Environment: real
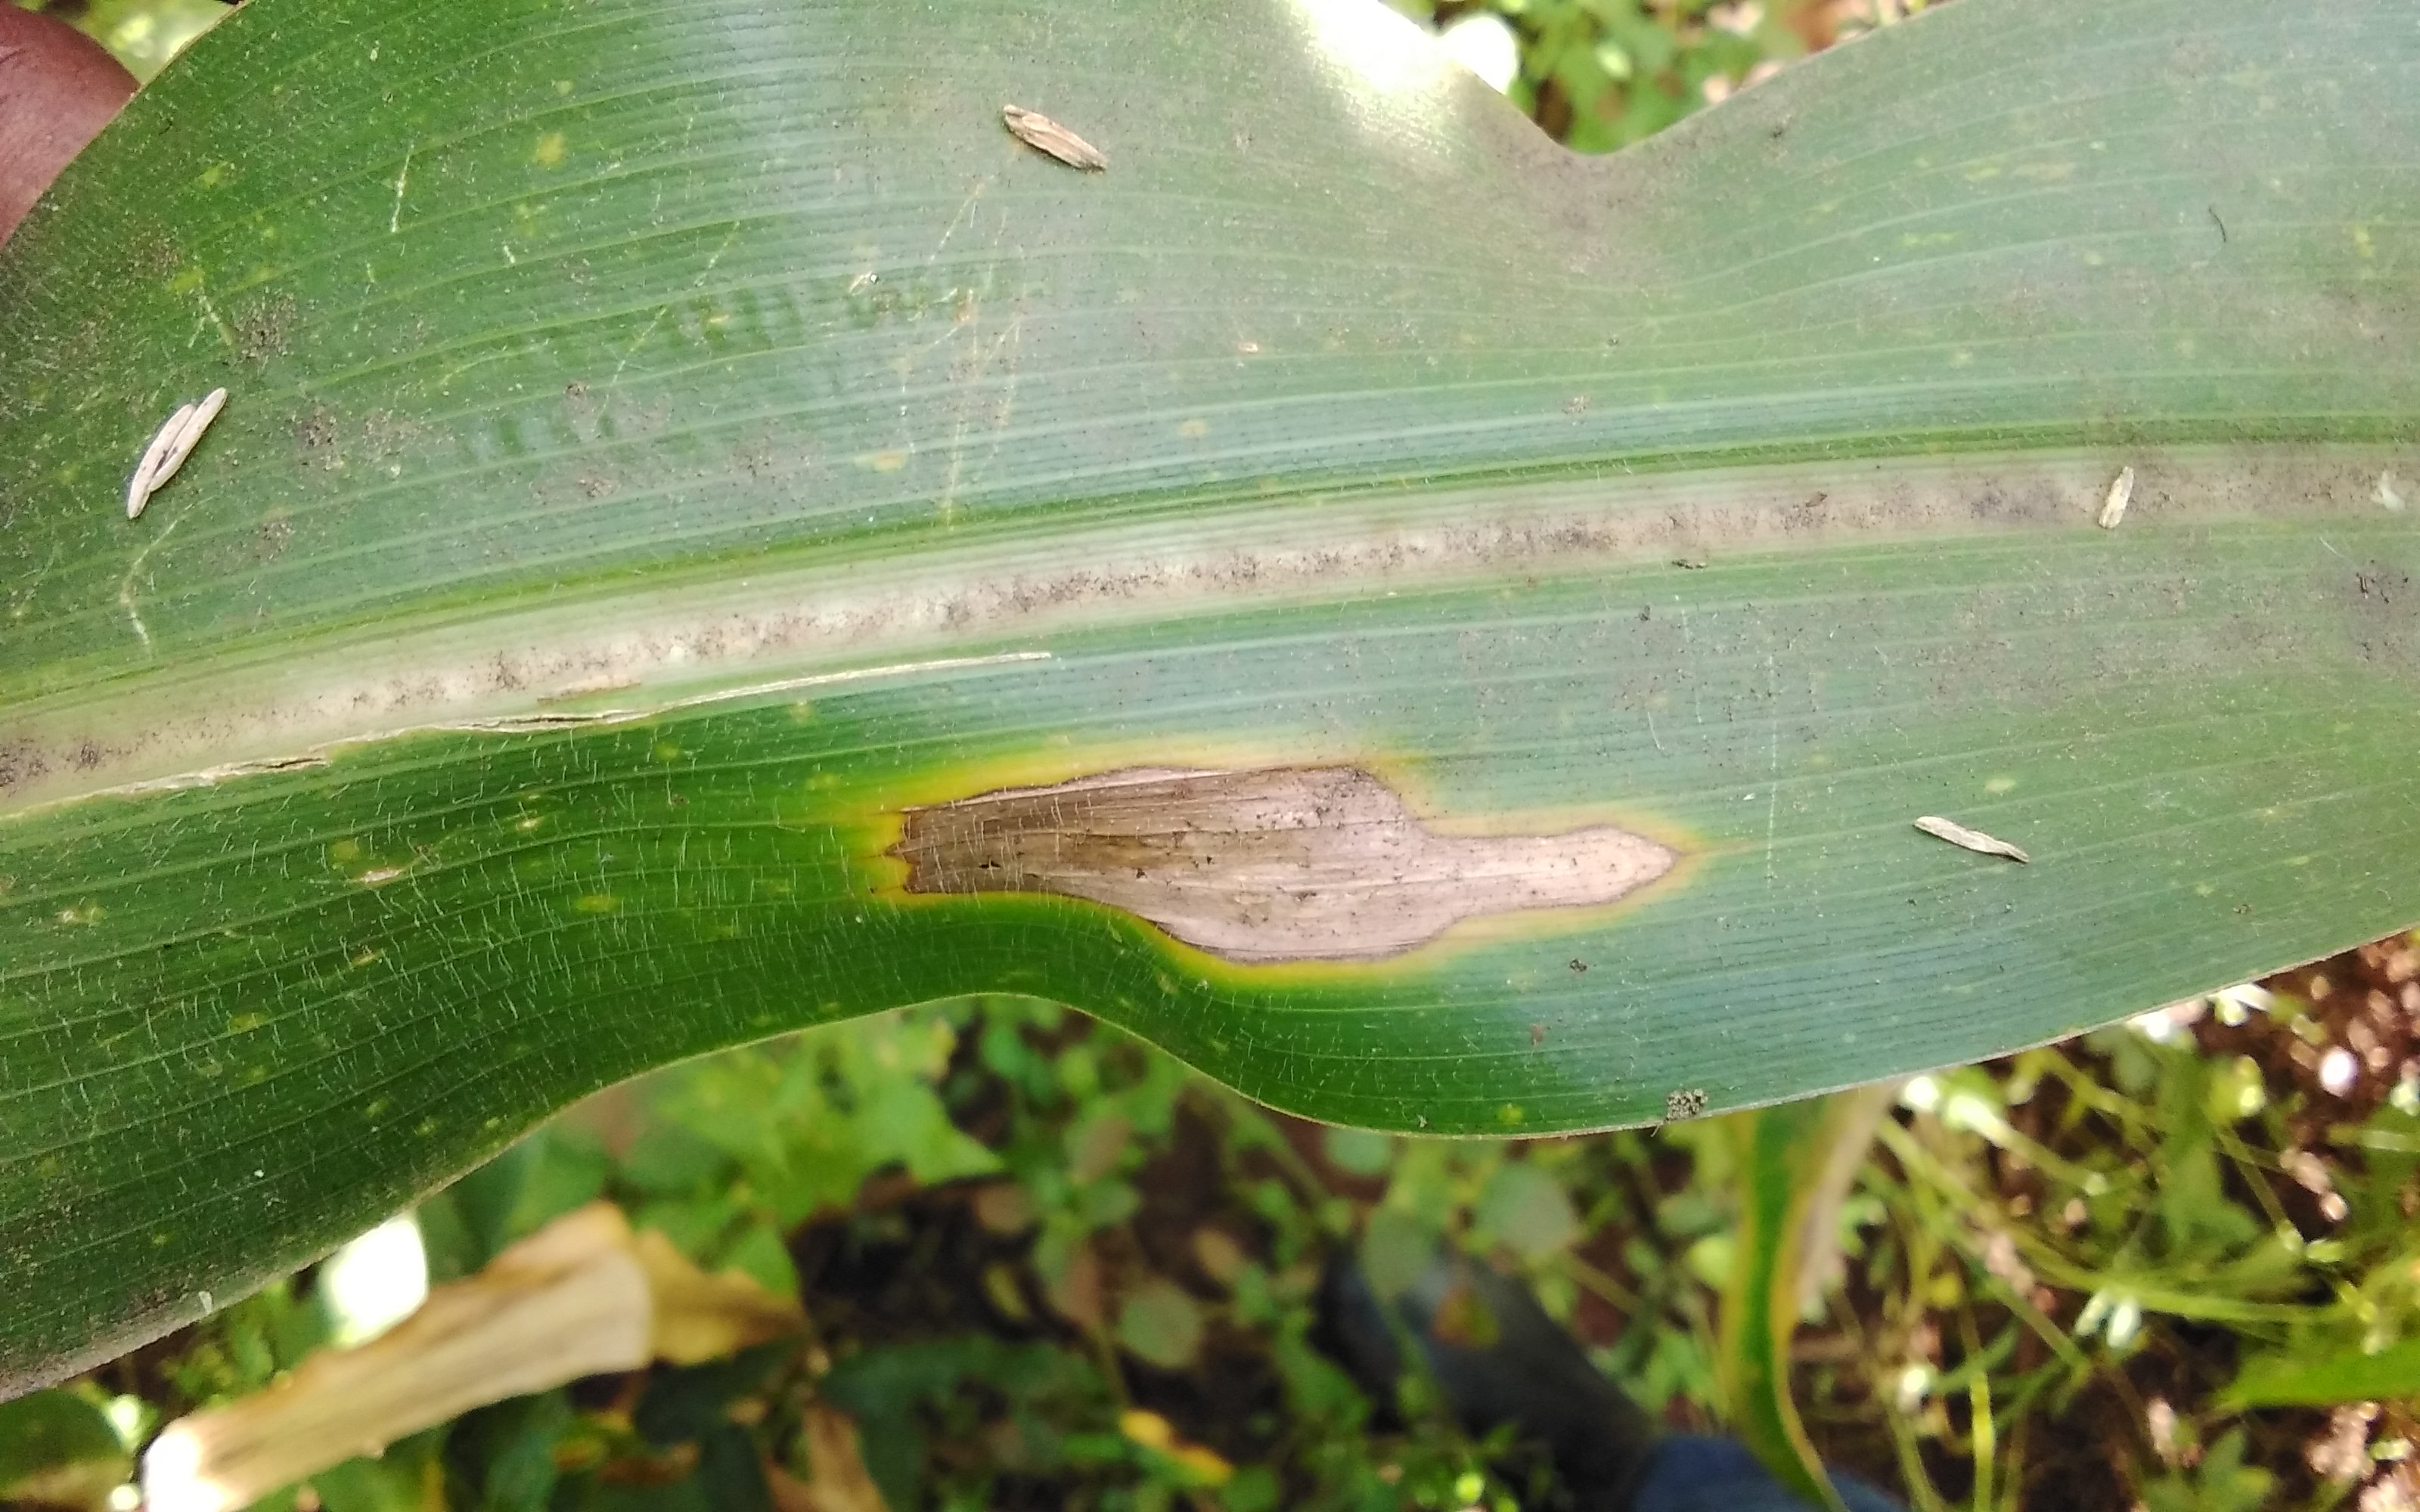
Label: northern_corn_leaf_blight